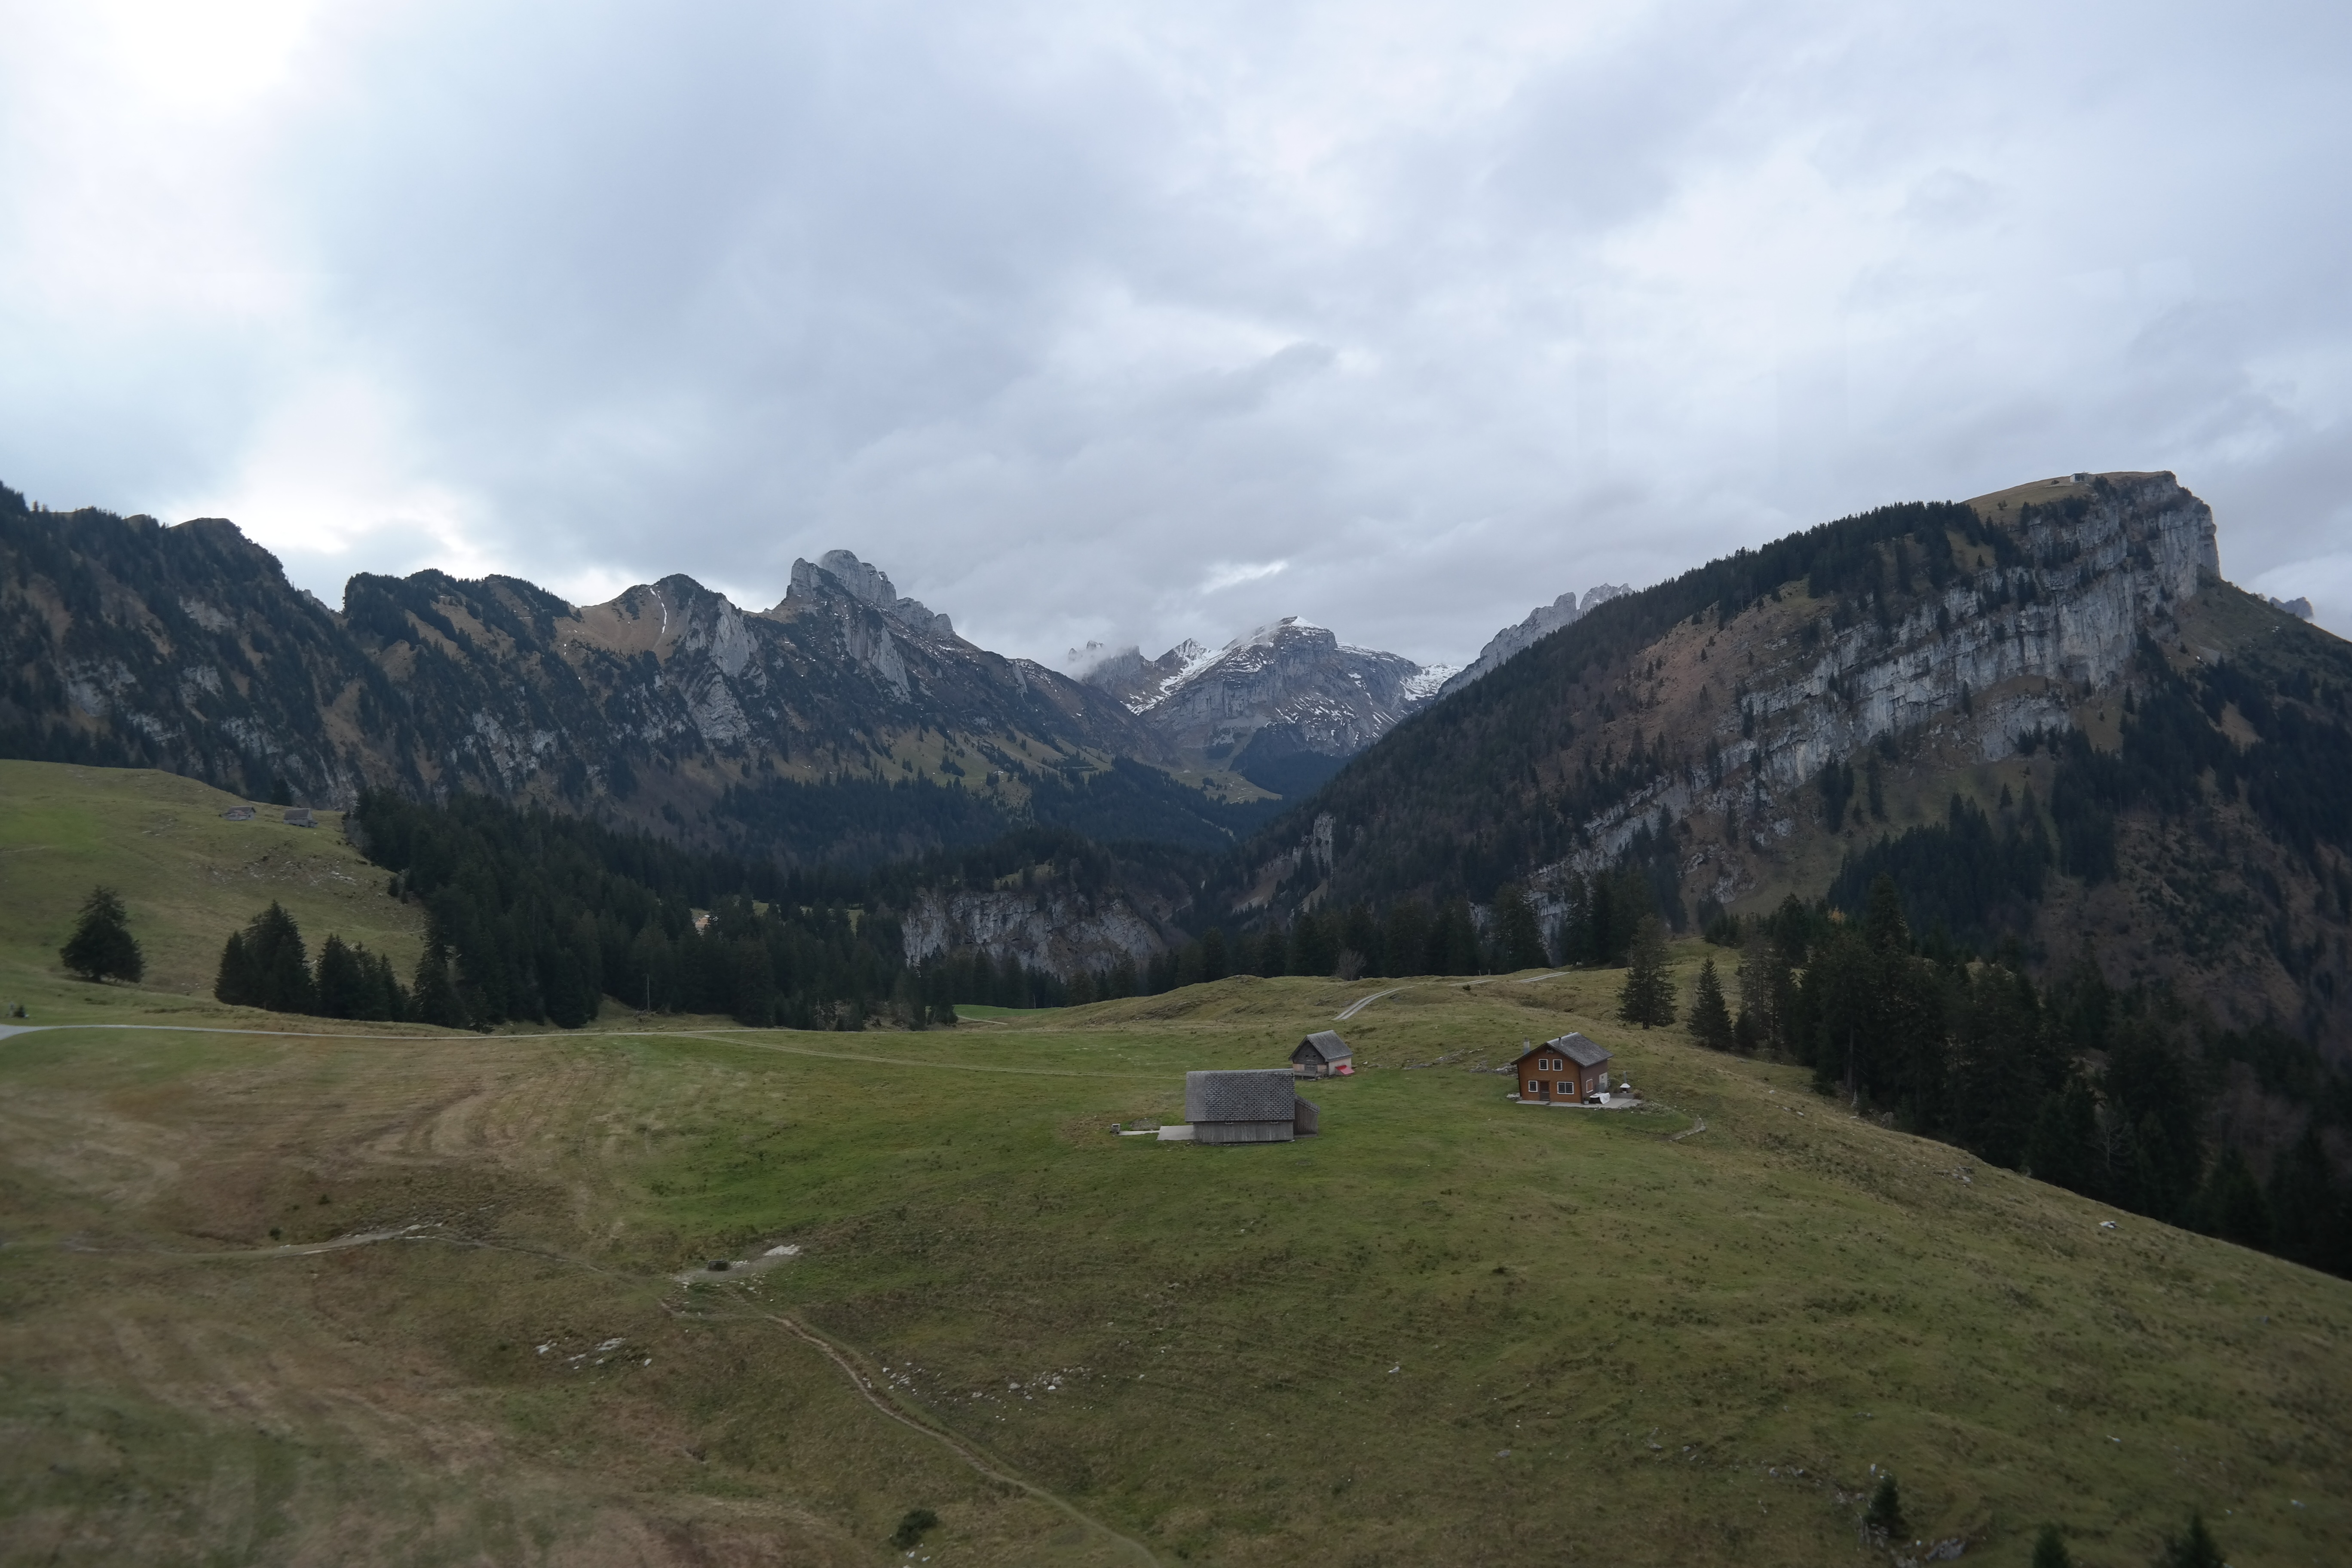
landscape, nature, mountain, meadow, hill, lake, valley, mountain range, country, panorama, travel, europe, scenic, scenery, highland, terrain, ridge, trees, outdoors, mountains, alps, swiss, plateau, switzerland, canton, appenzellerland, fell, loch, region, landform, s ntis, mountain pass, geographical feature, mountainous landforms, saentis, santis